Sayabec

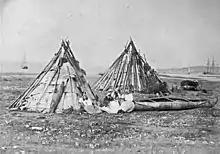
Mi'kmaq camp, circa 1857

The region was first frequented by the Mi'kmaq First Nation, beginning before the 17th century. In 1694, the lordship of Lake Madapequia was granted to Charles-Nicolas-Joseph D'Amours by the New France's governor, Louis de Buade de Frontenac. However, despite the laws of the time, this owner never inhabited nor exploited this territory, and he didn't officially bequeathed it. It is the construction of Kempt Road from 1830 to 1832 and Matapédia Road from 1847 to 1862 that allowed the colonization of the Matapédia Valley. Afterwards, the Intercolonial Railway, built from 1870 to 1872, has been an important catalyst for the development of the forest industry in the valley.